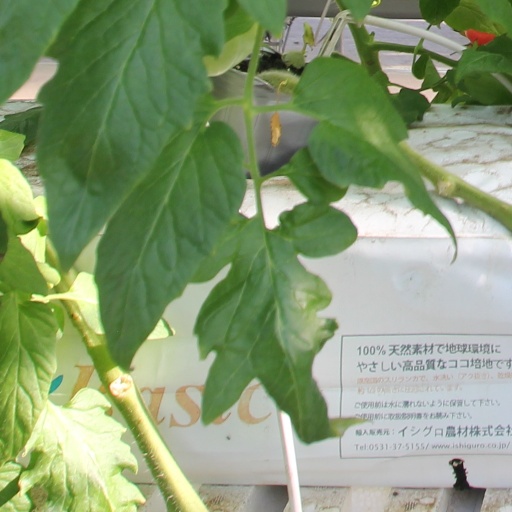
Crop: tomato